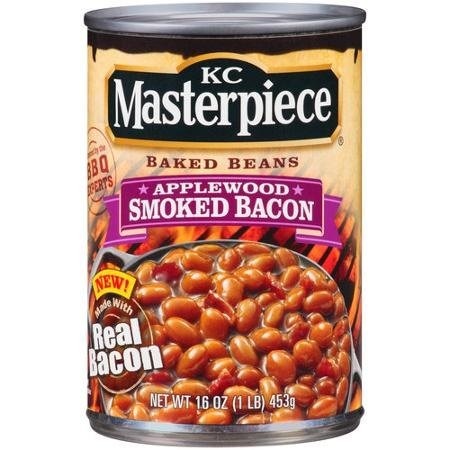
Item Name: KC Masterpiece Applewood Smoked Bacon Baked Beans, 16 oz
Value: 16.0
Unit: Fl Oz

Price: 3.58